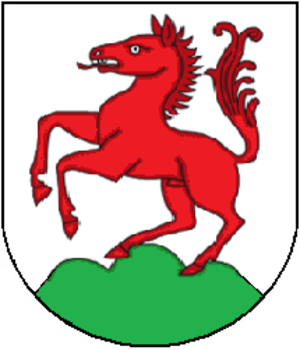
Rossemaison est une commune suisse du canton du Jura.